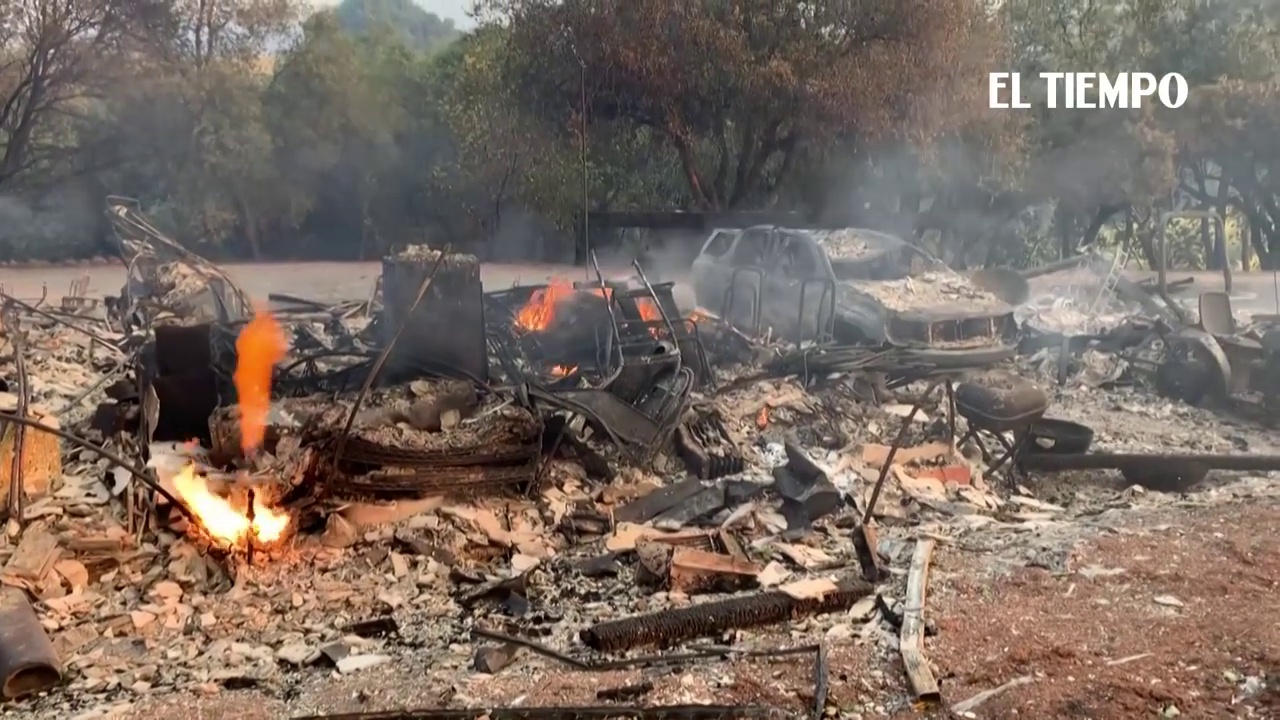
Fire: yes
Smoke: yes